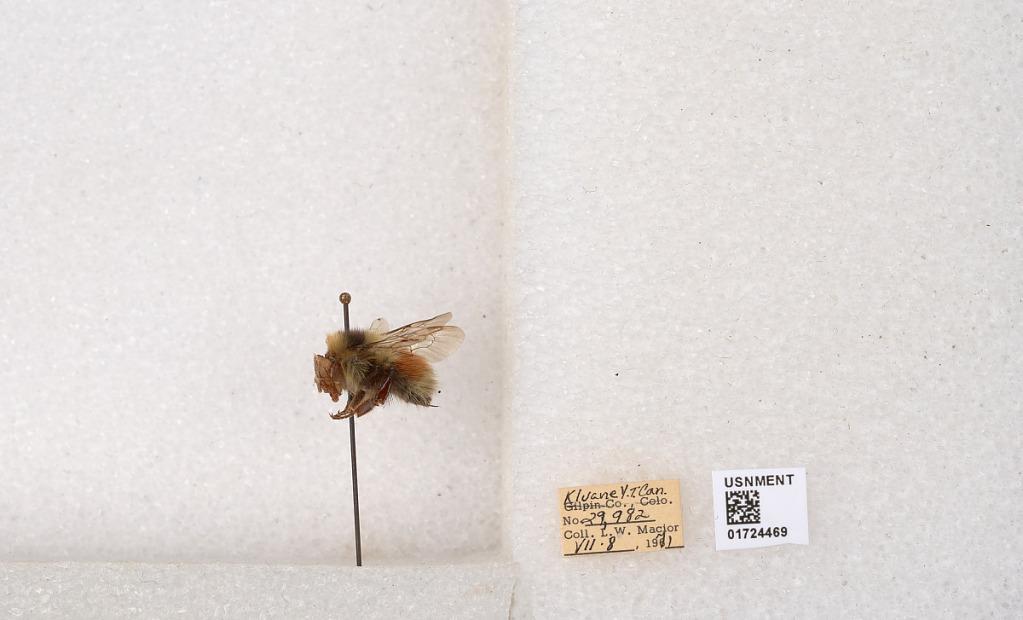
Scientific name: Bombus (Pyrobombus) sylvicola Kirby
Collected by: L. Macior
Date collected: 1971-7-8
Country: Canada
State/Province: Yukon Territory
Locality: Kluane National Park and Reserve
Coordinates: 60.7493, -139.504